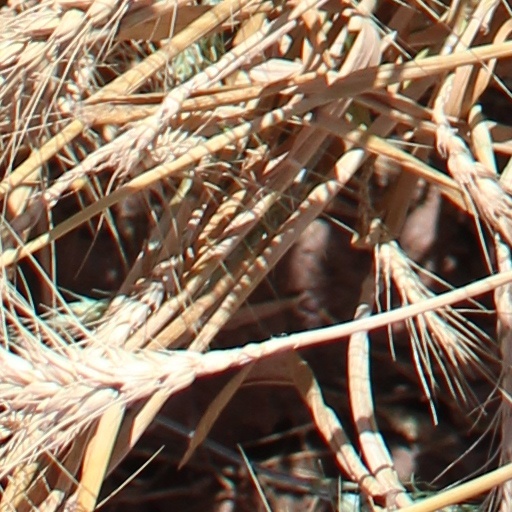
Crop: wheat